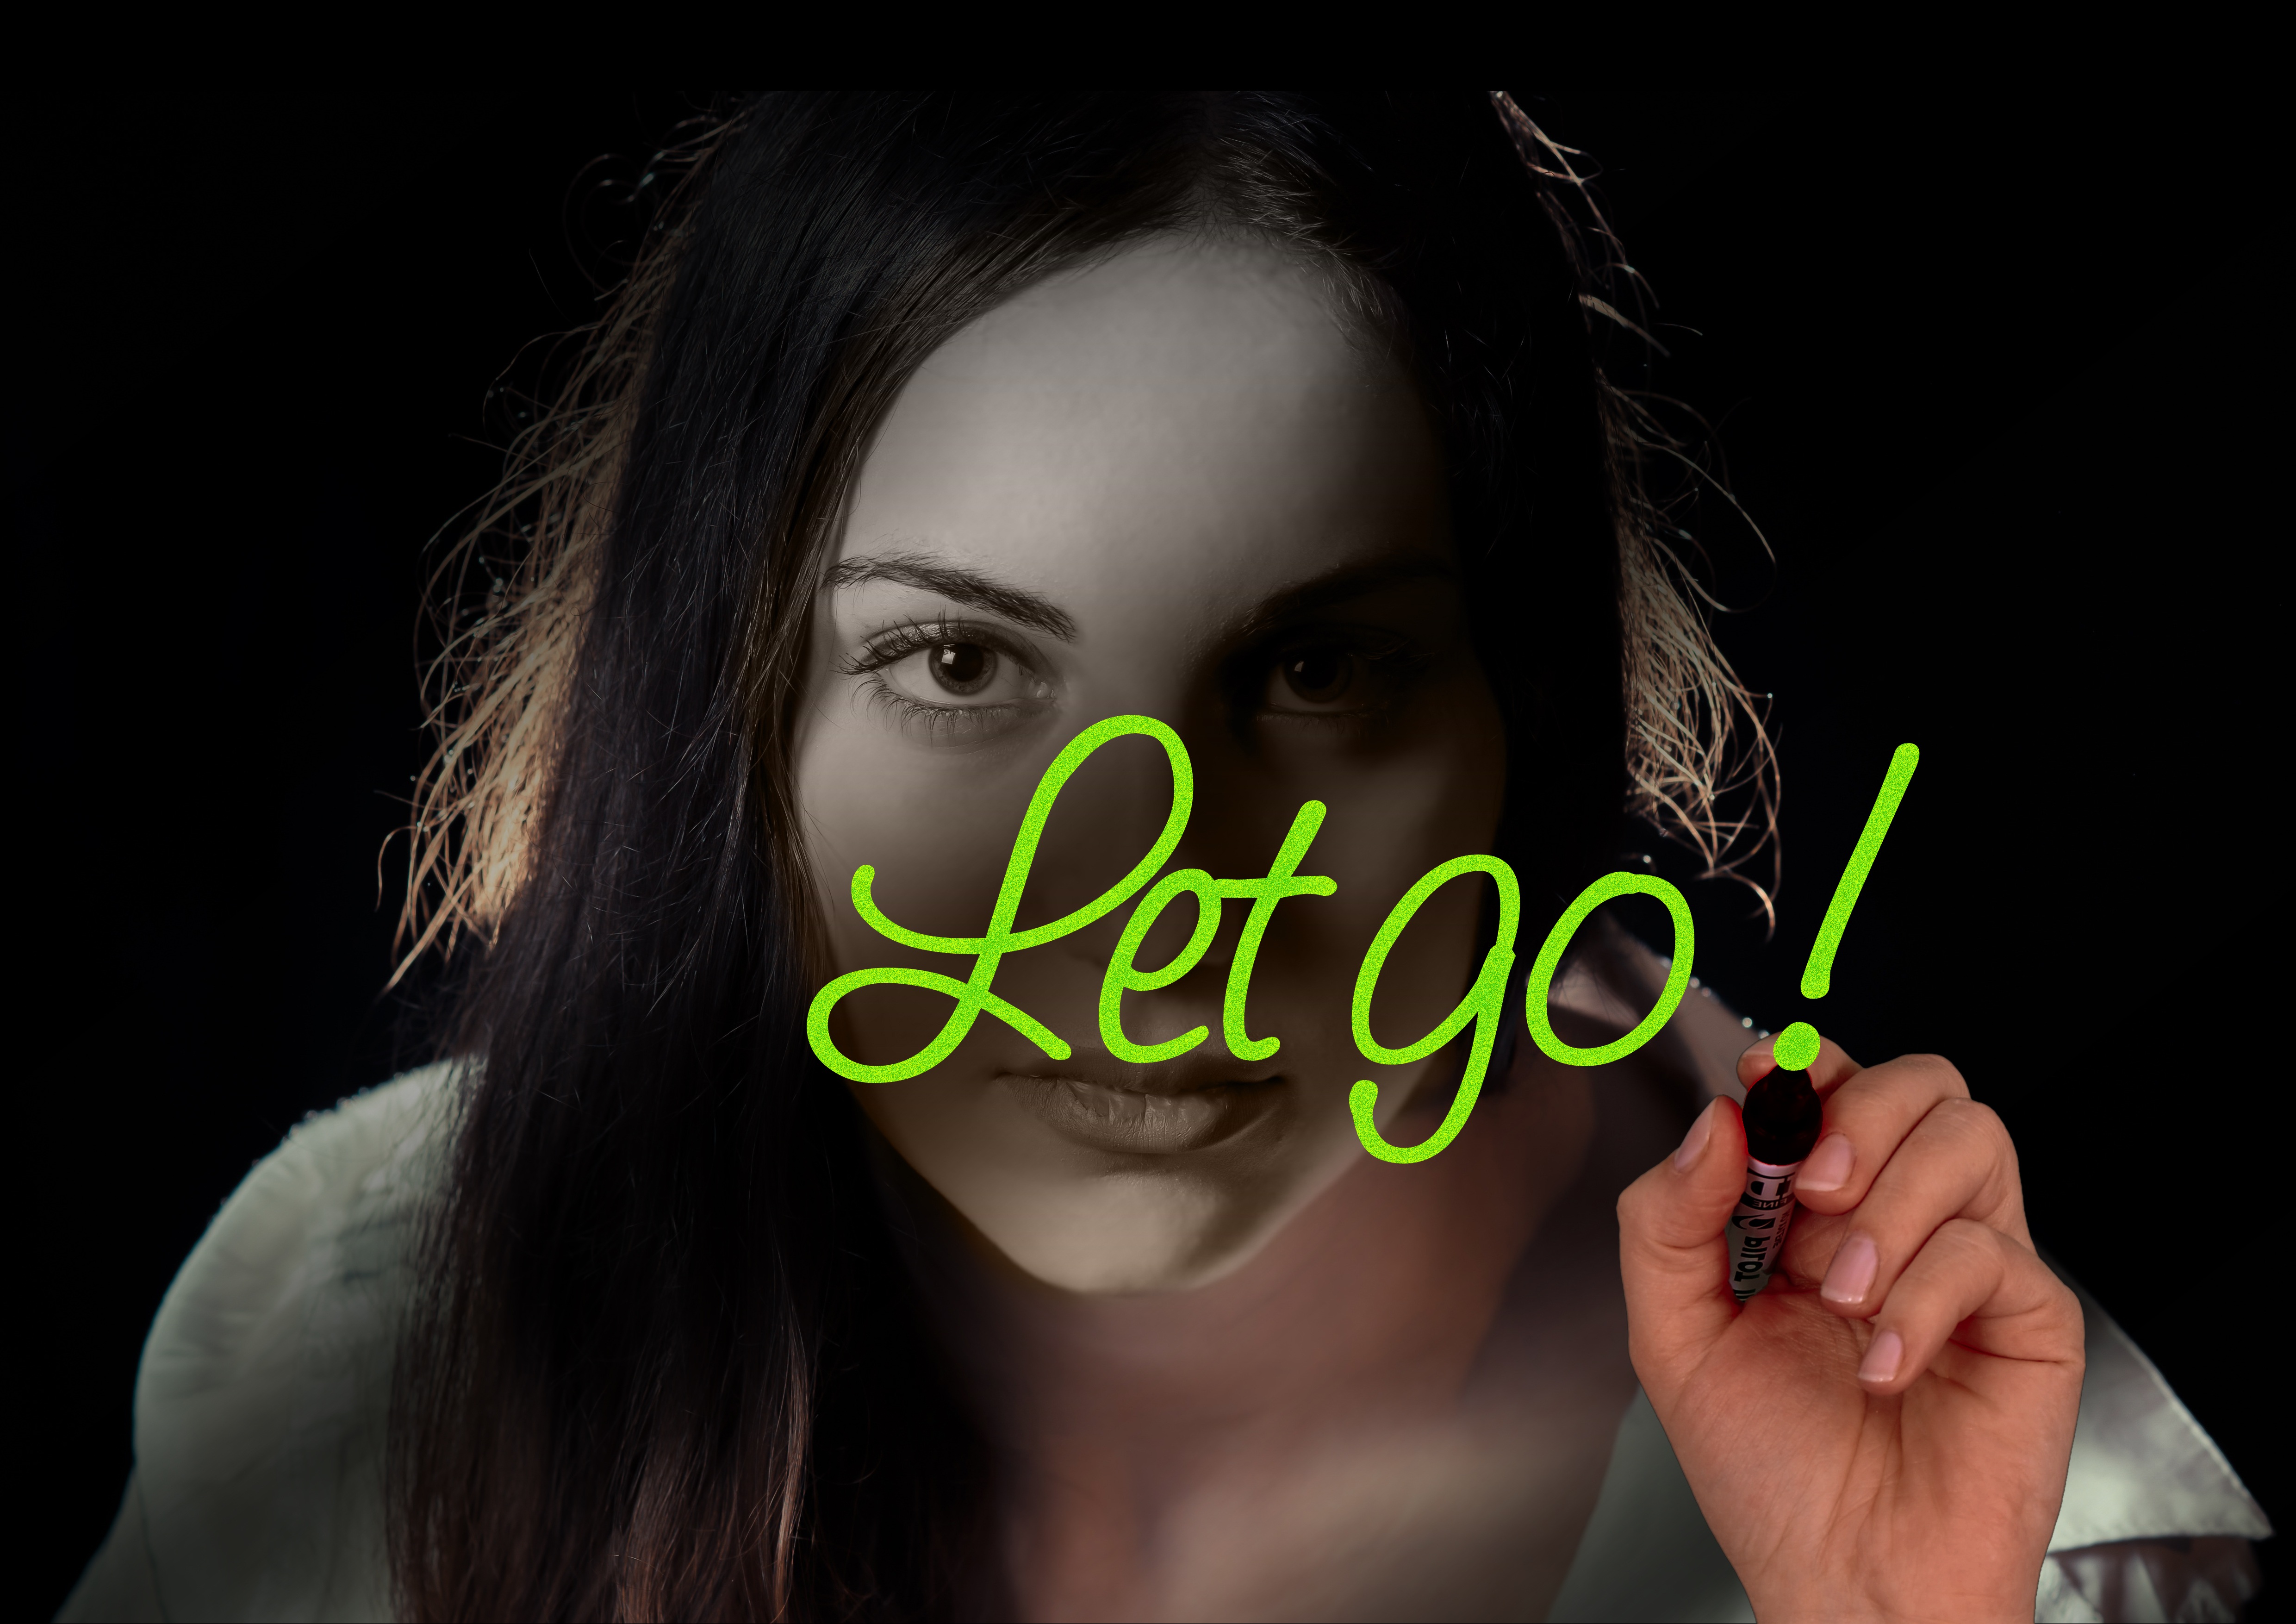
hand, word, girl, woman, photography, glass, portrait, model, darkness, freedom, black, lip, mouth, close up, human body, face, nose, eye, glasses, head, skin, beauty, organ, let, leave, emotion, despair, brown hair, letting go, sense, submit, portrait photography, cancel, vision care, divulge, let go